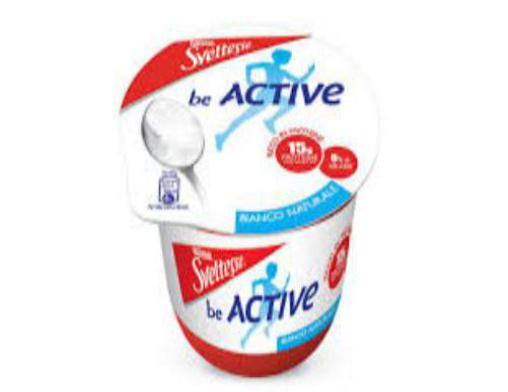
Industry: Food